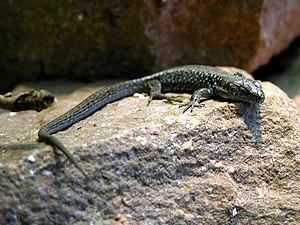
Darevskia armeniaca est une espèce de sauriens de la famille des Lacertidae.